Splatoon 3

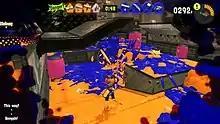
An Inkling engaging in the online Turf War mode

Returning from its predecessors as a playable online multiplayer game mode is Regular Battle, known as Turf War. In Turf War, two teams of four players compete to cover the most amount of the map's area in their respective ink color for three minutes. Each team can cover over an area covered by the opponents ink with their own color. When walked on, the opposing team's ink slows movement, gradually deals damage and prevents the use of the player's swim form. Each player is equipped with a weapon set, chosen before each match, and each set comes with secondary and special weapons in addition to its main weapon. Secondary weapons provide alternative methods of attacking the other team and inking the ground; for example, Splat Bombs that explode a second after contact with the surface and Burst Bombs that explode upon impact. When enough ground is covered in a player's ink, they may use a special weapon, which are primarily used to attack the opposing team. Weapons and other forms of attack can deal damage to opposing players; when enough damage is given, they will "splat" their opponent, forcing them to restart from their starting location. Whichever team covers the largest portion of the field at the end of the match is declared the winner.